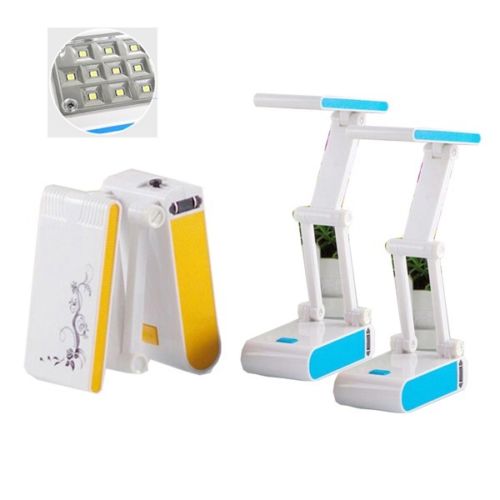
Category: lamp